Under Your Skin (film)

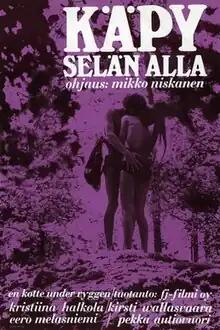
Original Finnish film poster

Under Your Skin (Finnish: "Käpy selän alla") is a 1966 Finnish film directed by Mikko Niskanen and written by Marja-Leena Mikkola. It stars Kirsti Wallasvaara, Eero Melasniemi, Kristiina Halkola and Pekka Autiovuori as four young adults who are camping in the woods.